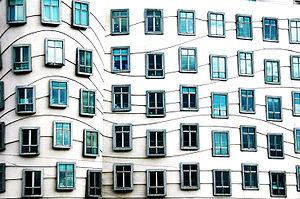
La maison dansante ou maison qui danse est le surnom donné à l'immeuble de bureaux Nationale-Nederlanden situé au centre de Prague, en République tchèque. Œuvre conjointe de l'architecte tchèque d'origine croate Vlado Milunić et de l'architecte américano-canadien Frank Gehry, il est situé sur les quais de la rive droite de la rivière Vltava. Sa construction fut entreprise en 1994 et achevée en 1996.